Operation Tabarin

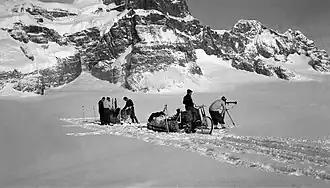
Field party of Operation Tabarin surveying on Wiencke Island, 22 September 1944

Operation Tabarin was the code name for a secret British expedition to the Antarctic during World War Two, operational 1943–46. Conducted by the Admiralty on behalf of the Colonial Office, its primary objective was to strengthen British claims to sovereignty of the British territory of the Falkland Islands Dependencies (FID), to which Argentina and Chile had made counter claims since the outbreak of war. This was done by establishing permanently occupied bases, carrying out administrative activities such as postal services and undertaking scientific research. The meteorological observations made aided Allied shipping in the South Atlantic Ocean.